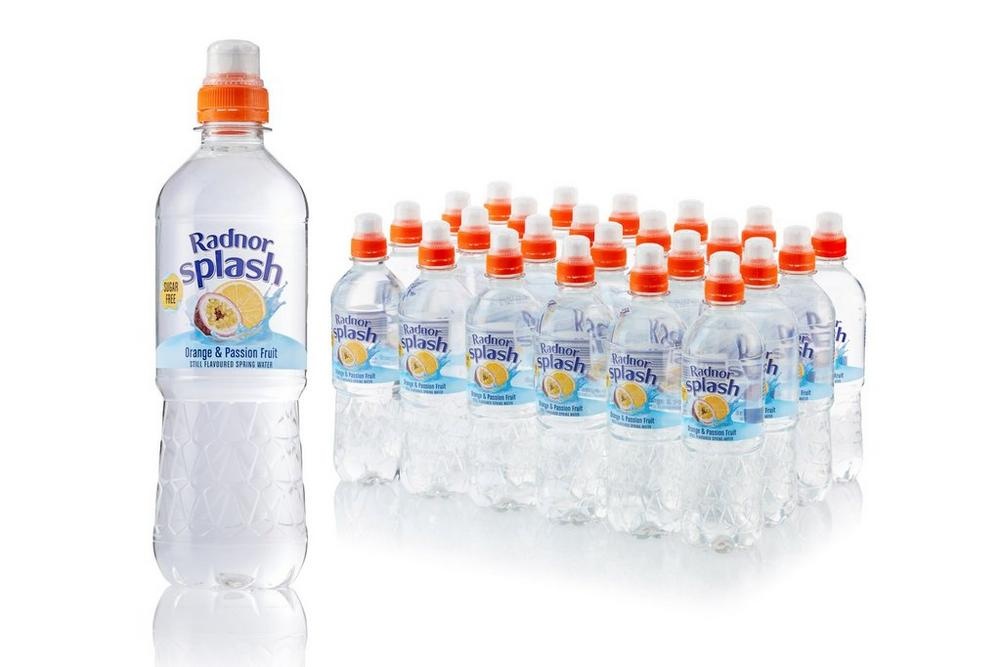
Radnor Splash Orange & Passion Fruit Sugar Free Flavoured Water - 500ml (Pack of 24)
Radnor Splash Orange & Passion Fruit Still Flavoured Water. This delightful drink combines the zesty tang of orange with the exotic sweetness of passion fruit, all harmoniously infused in crisp, still water. Perfectly contained in 500ml bottles, this flavoured water is your ideal companion for staying refreshed, whether you're out and about or taking a moment to unwind. Available in a pack of 24, it ensures you have a deliciously hydrating option on hand whenever you desire a splash of fruity freshness.
Brand: Radnor
Category: Food, Beverages & Tobacco > Beverages > Water > Flat Mineral Water